Question: What's the color of the grass?
Tambaya: Mene ne launin ciyawar?
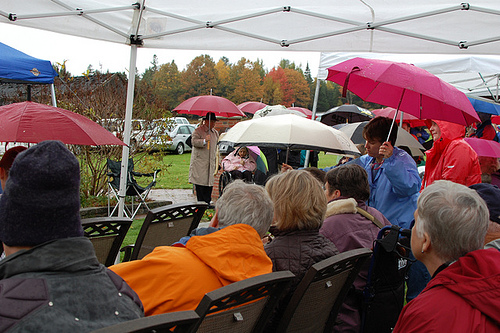
Answer: Green.
Amsa: Koriya.